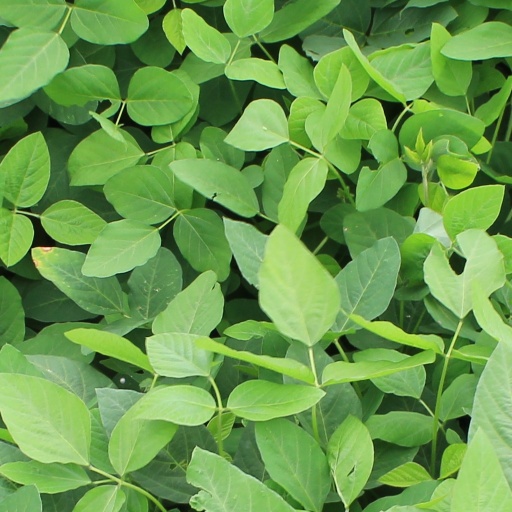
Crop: soybean